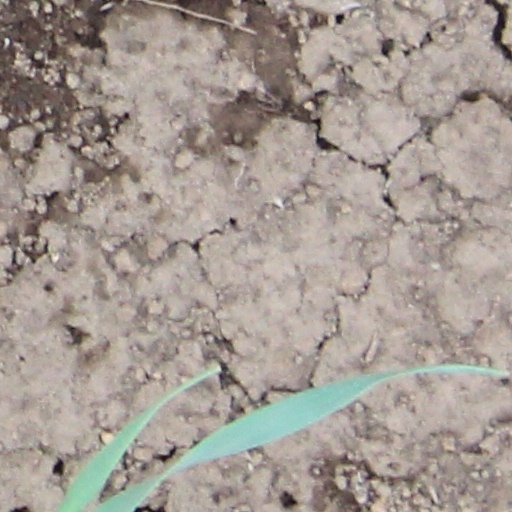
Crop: wheat